Wakil Hussain Allahdad

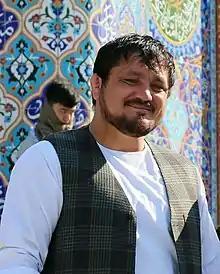

Wakil Hussain Allahdad; (1986-2018) was an ethnic Hazara wrestler, community first responder and an entrepreneur from Afghanistan.